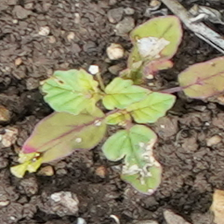
Weed species: Punarnava _(Boerhaavia diffusa)